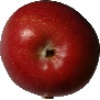
Label: Apple Braeburn 1